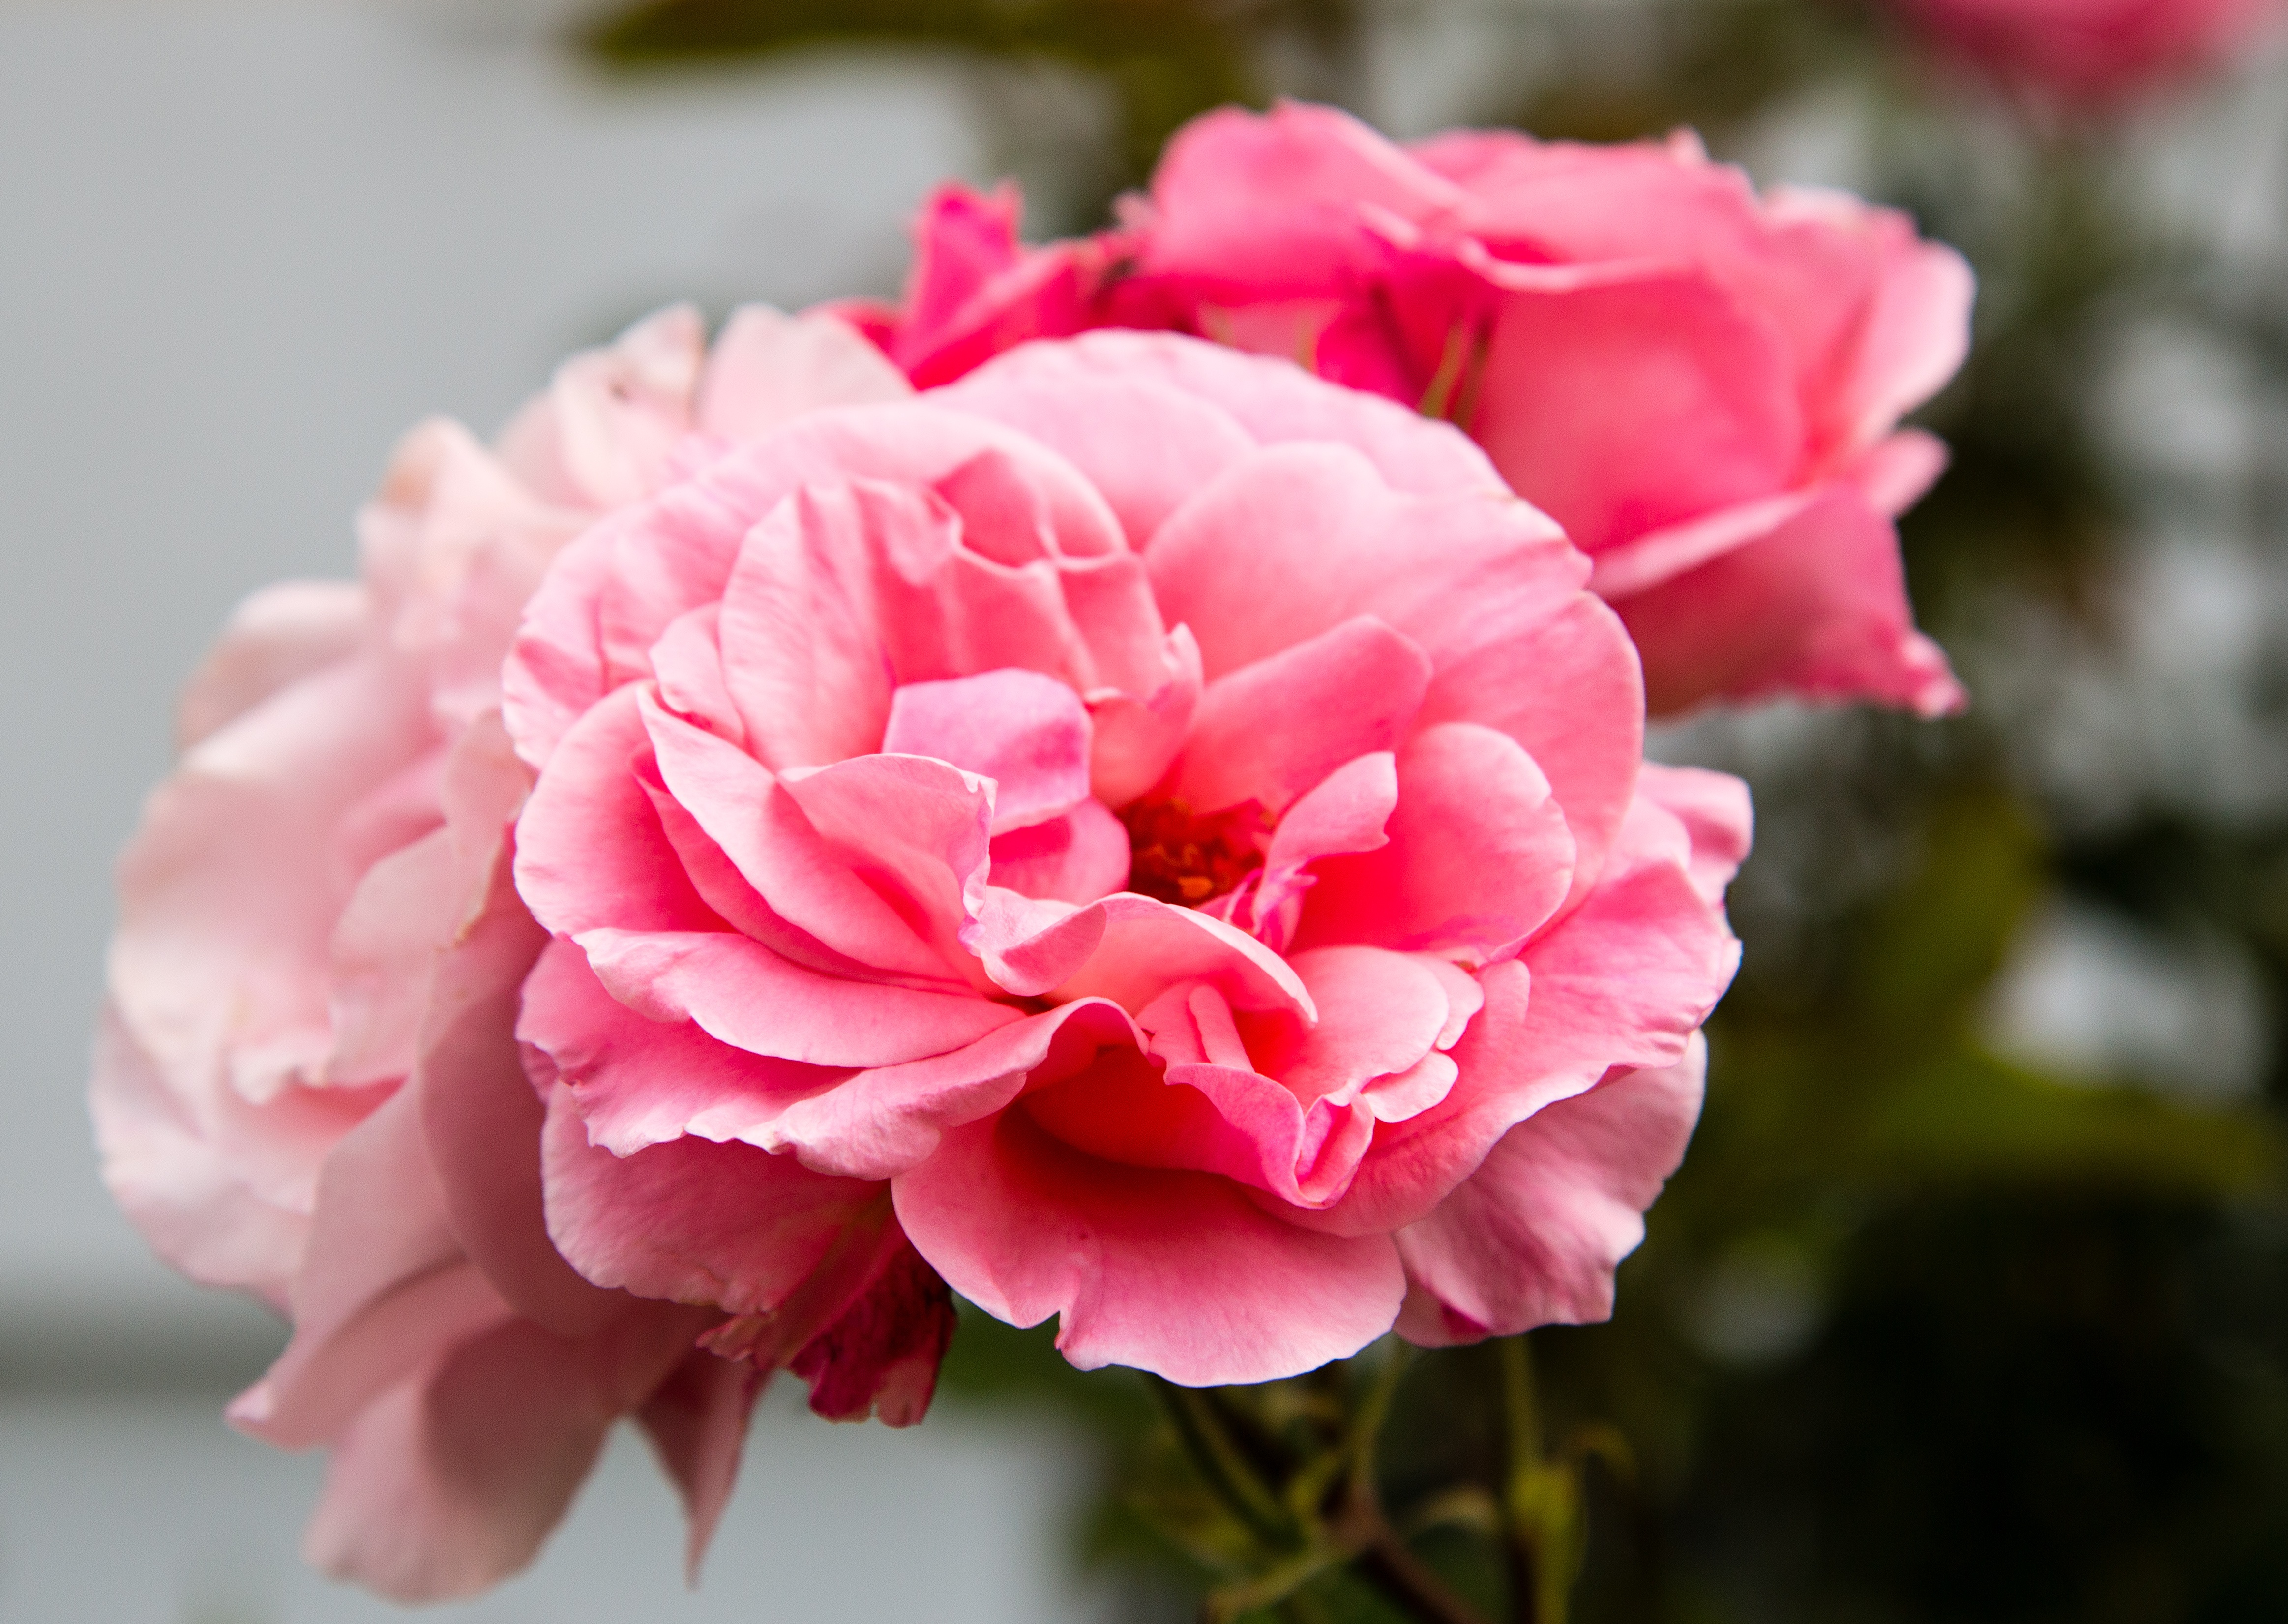
blossom, plant, flower, petal, rose, pink, flora, floribunda, macro photography, flowering plant, garden roses, rose family, land plant, rosa centifolia